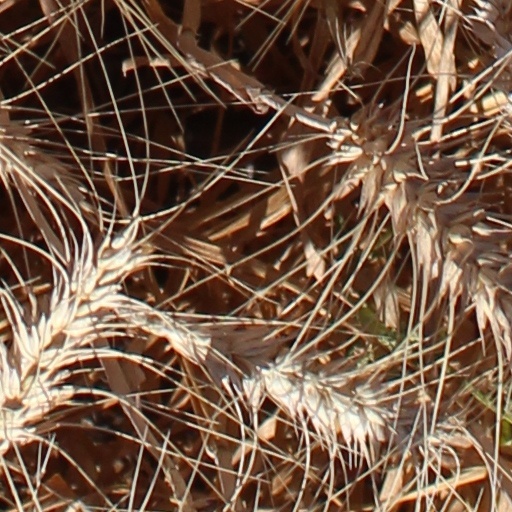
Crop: wheat